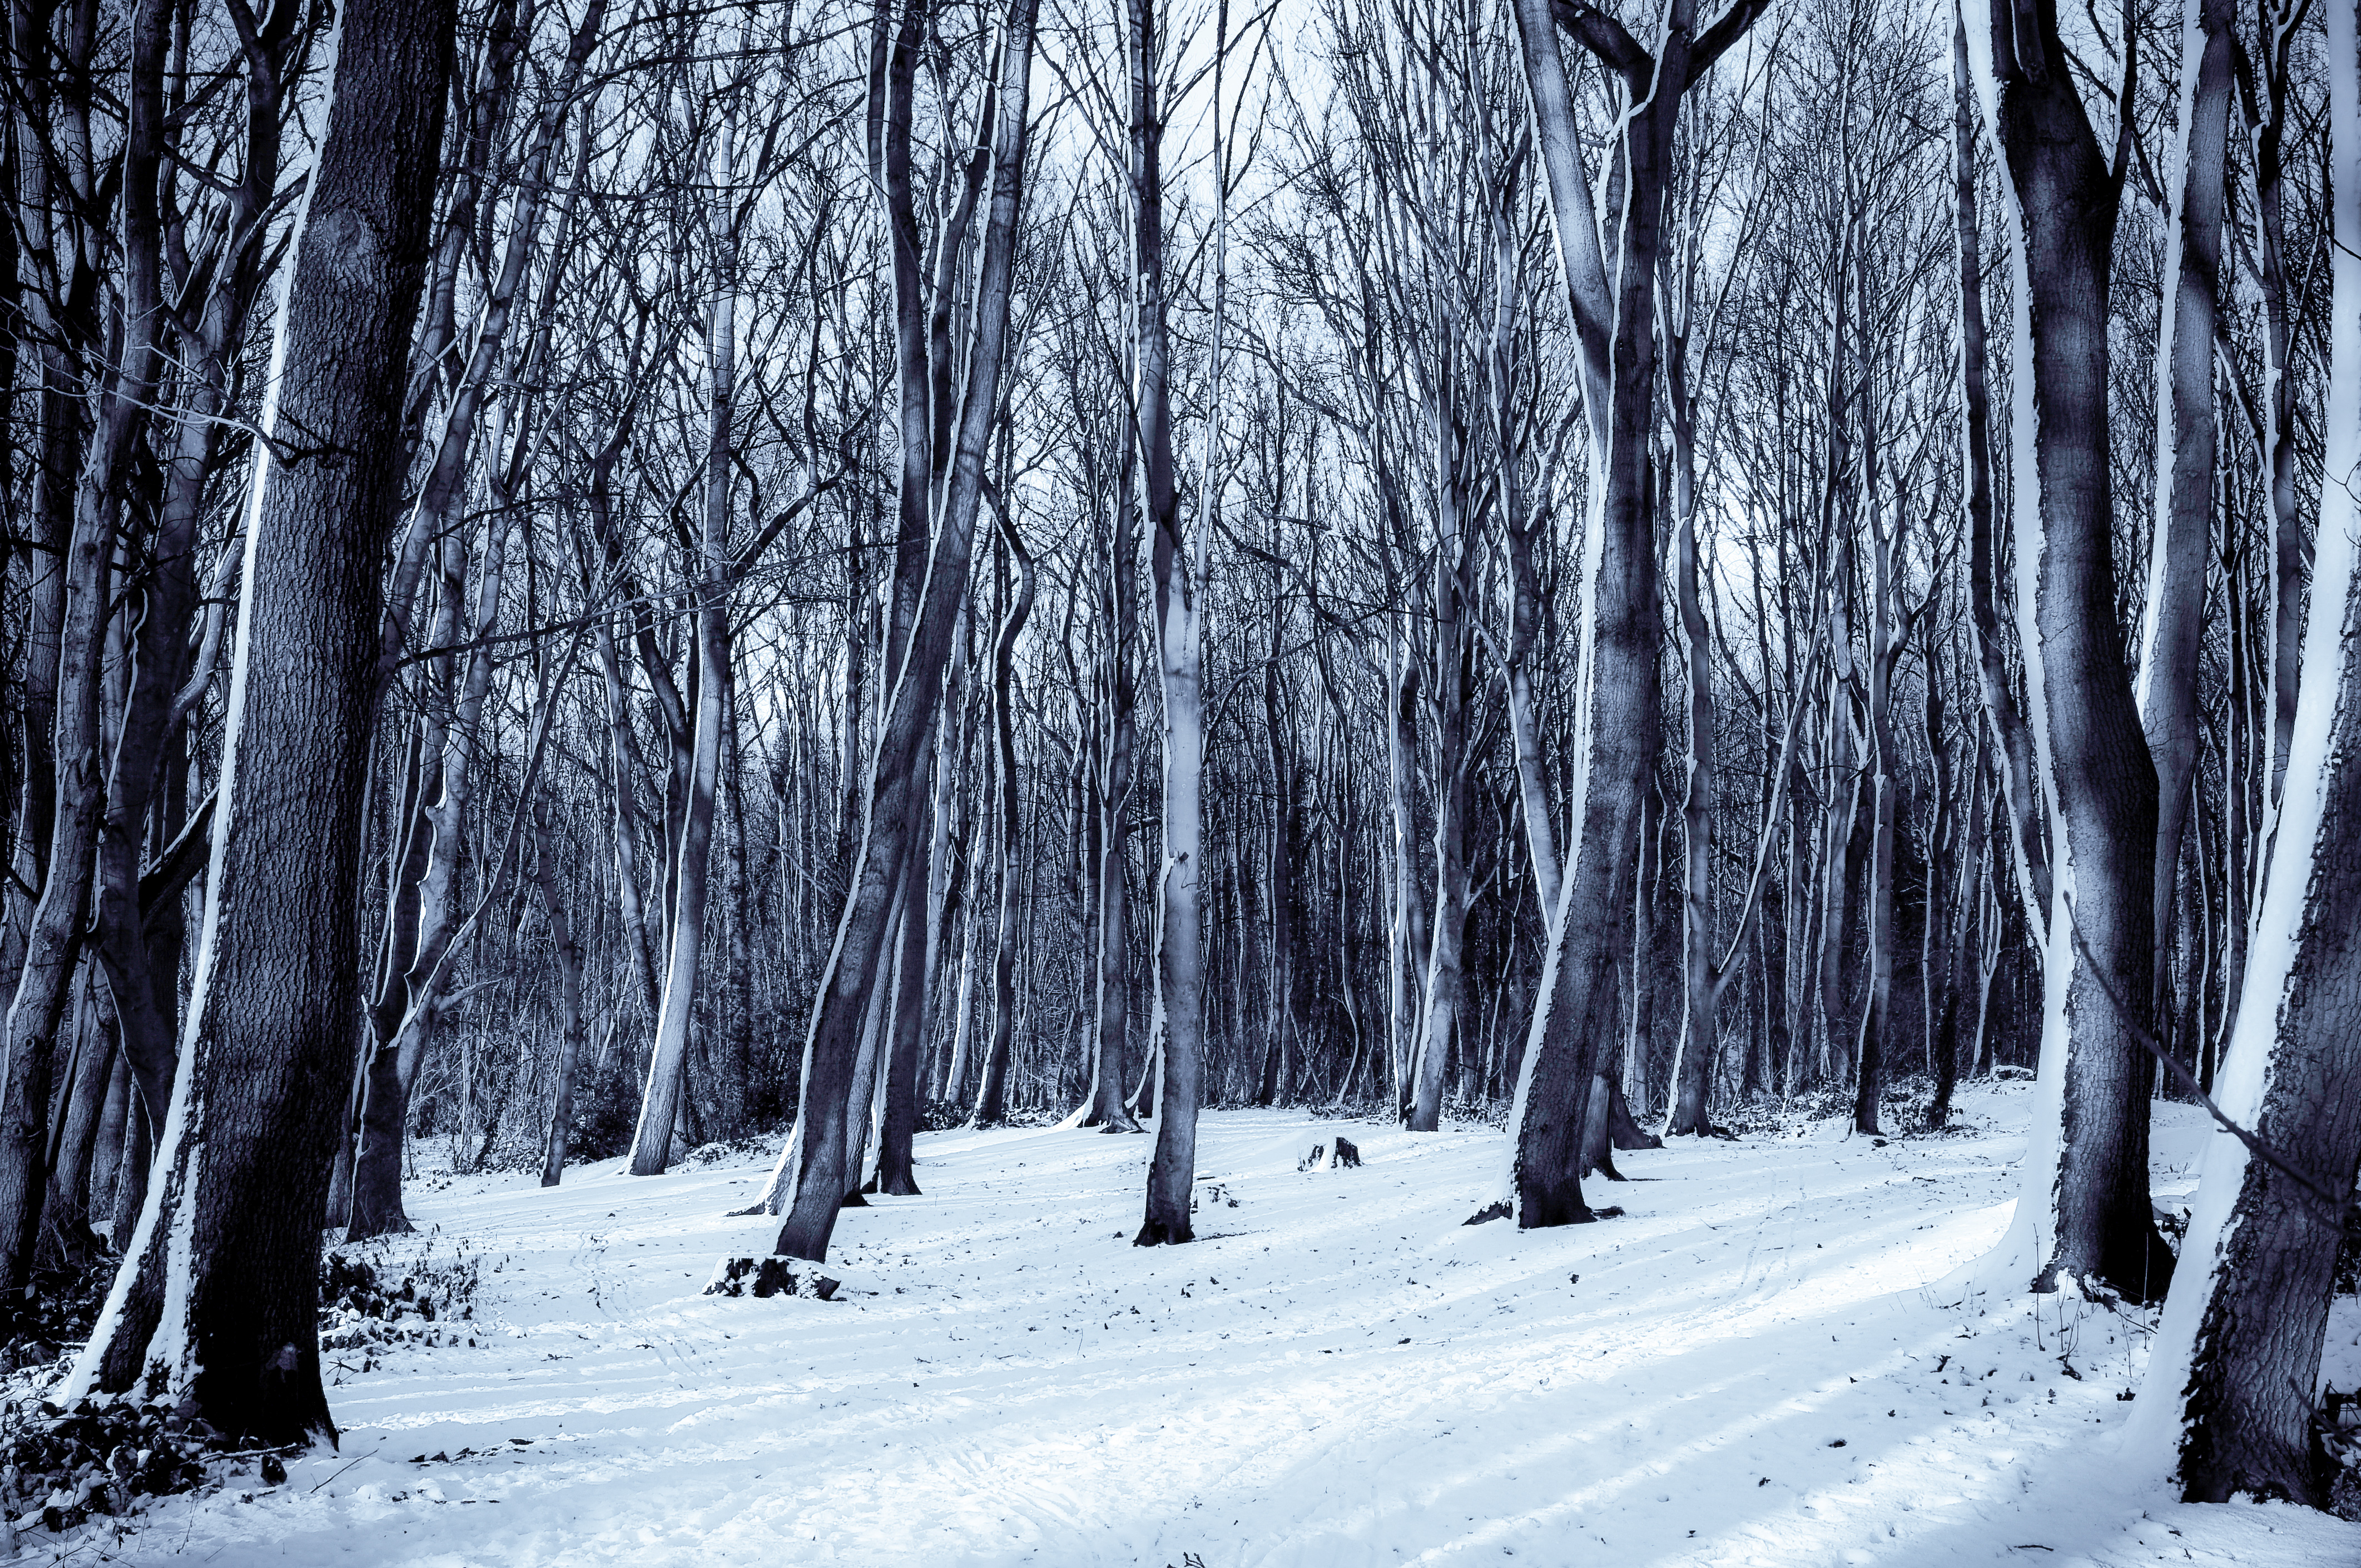
tree, nature, forest, branch, snow, cold, winter, plant, weather, snowshoe, season, trees, footwear, woodland, habitat, freezing, natural environment, woody plant